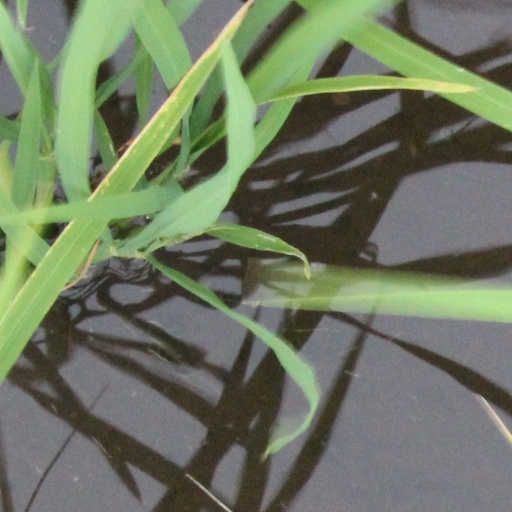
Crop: rice